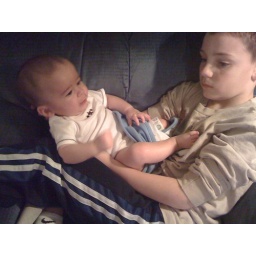
Wyatt and Dylan curled up in the rocking chair together at Grandma Nancy's house